Concerns and controversies at the 2022 Commonwealth Games

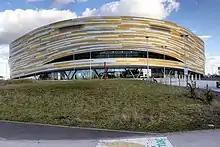
Derby Arena was rejected by the Birmingham organising committee to host track cycling.

In September 2018, an official from Birmingham City Council defended the committee's decision to select the velodrome in London rather than constructing a new velodrome in the West Midlands and also claimed that the decision was reached in consultation with British Cycling and Sport England. They said that constructing a new velodrome would cost £50 million which could have disturbed the Games' as well as the council's budget. Further they added that the bid committee had asked the Origin Sports Group to carry out feasibility work to assess the viability of installing a temporary track to ensure track cycling would be part of the Games. They also continued to explore both temporary options in the city as well as looking at venues within the region, such as Derby Arena. To meet the CGF's venue requirements for hosting track cycling, the seating capacity must be at least 4,000 which ruled out the temporary options that were being explored in the city, as well as Derby Arena. The only suitable velodromes in the country are Lee Valley VeloPark velodrome London, which has 6,500 seats, and Manchester Velodrome, which was used during the 2002 Commonwealth Games, which could install sufficient temporary seating to meet the 4,000 minimum capacity. The organising committee finally agreed with the Lee Valley VeloPark in London to host the games' track cycling events. They also added that the construction of a £50 million velodrome would have made staging the Games, as a whole, an unviable proposition, which he meant that the city and region would have missed out the legacy benefits of new housing, better transport and a repositioned international profile.